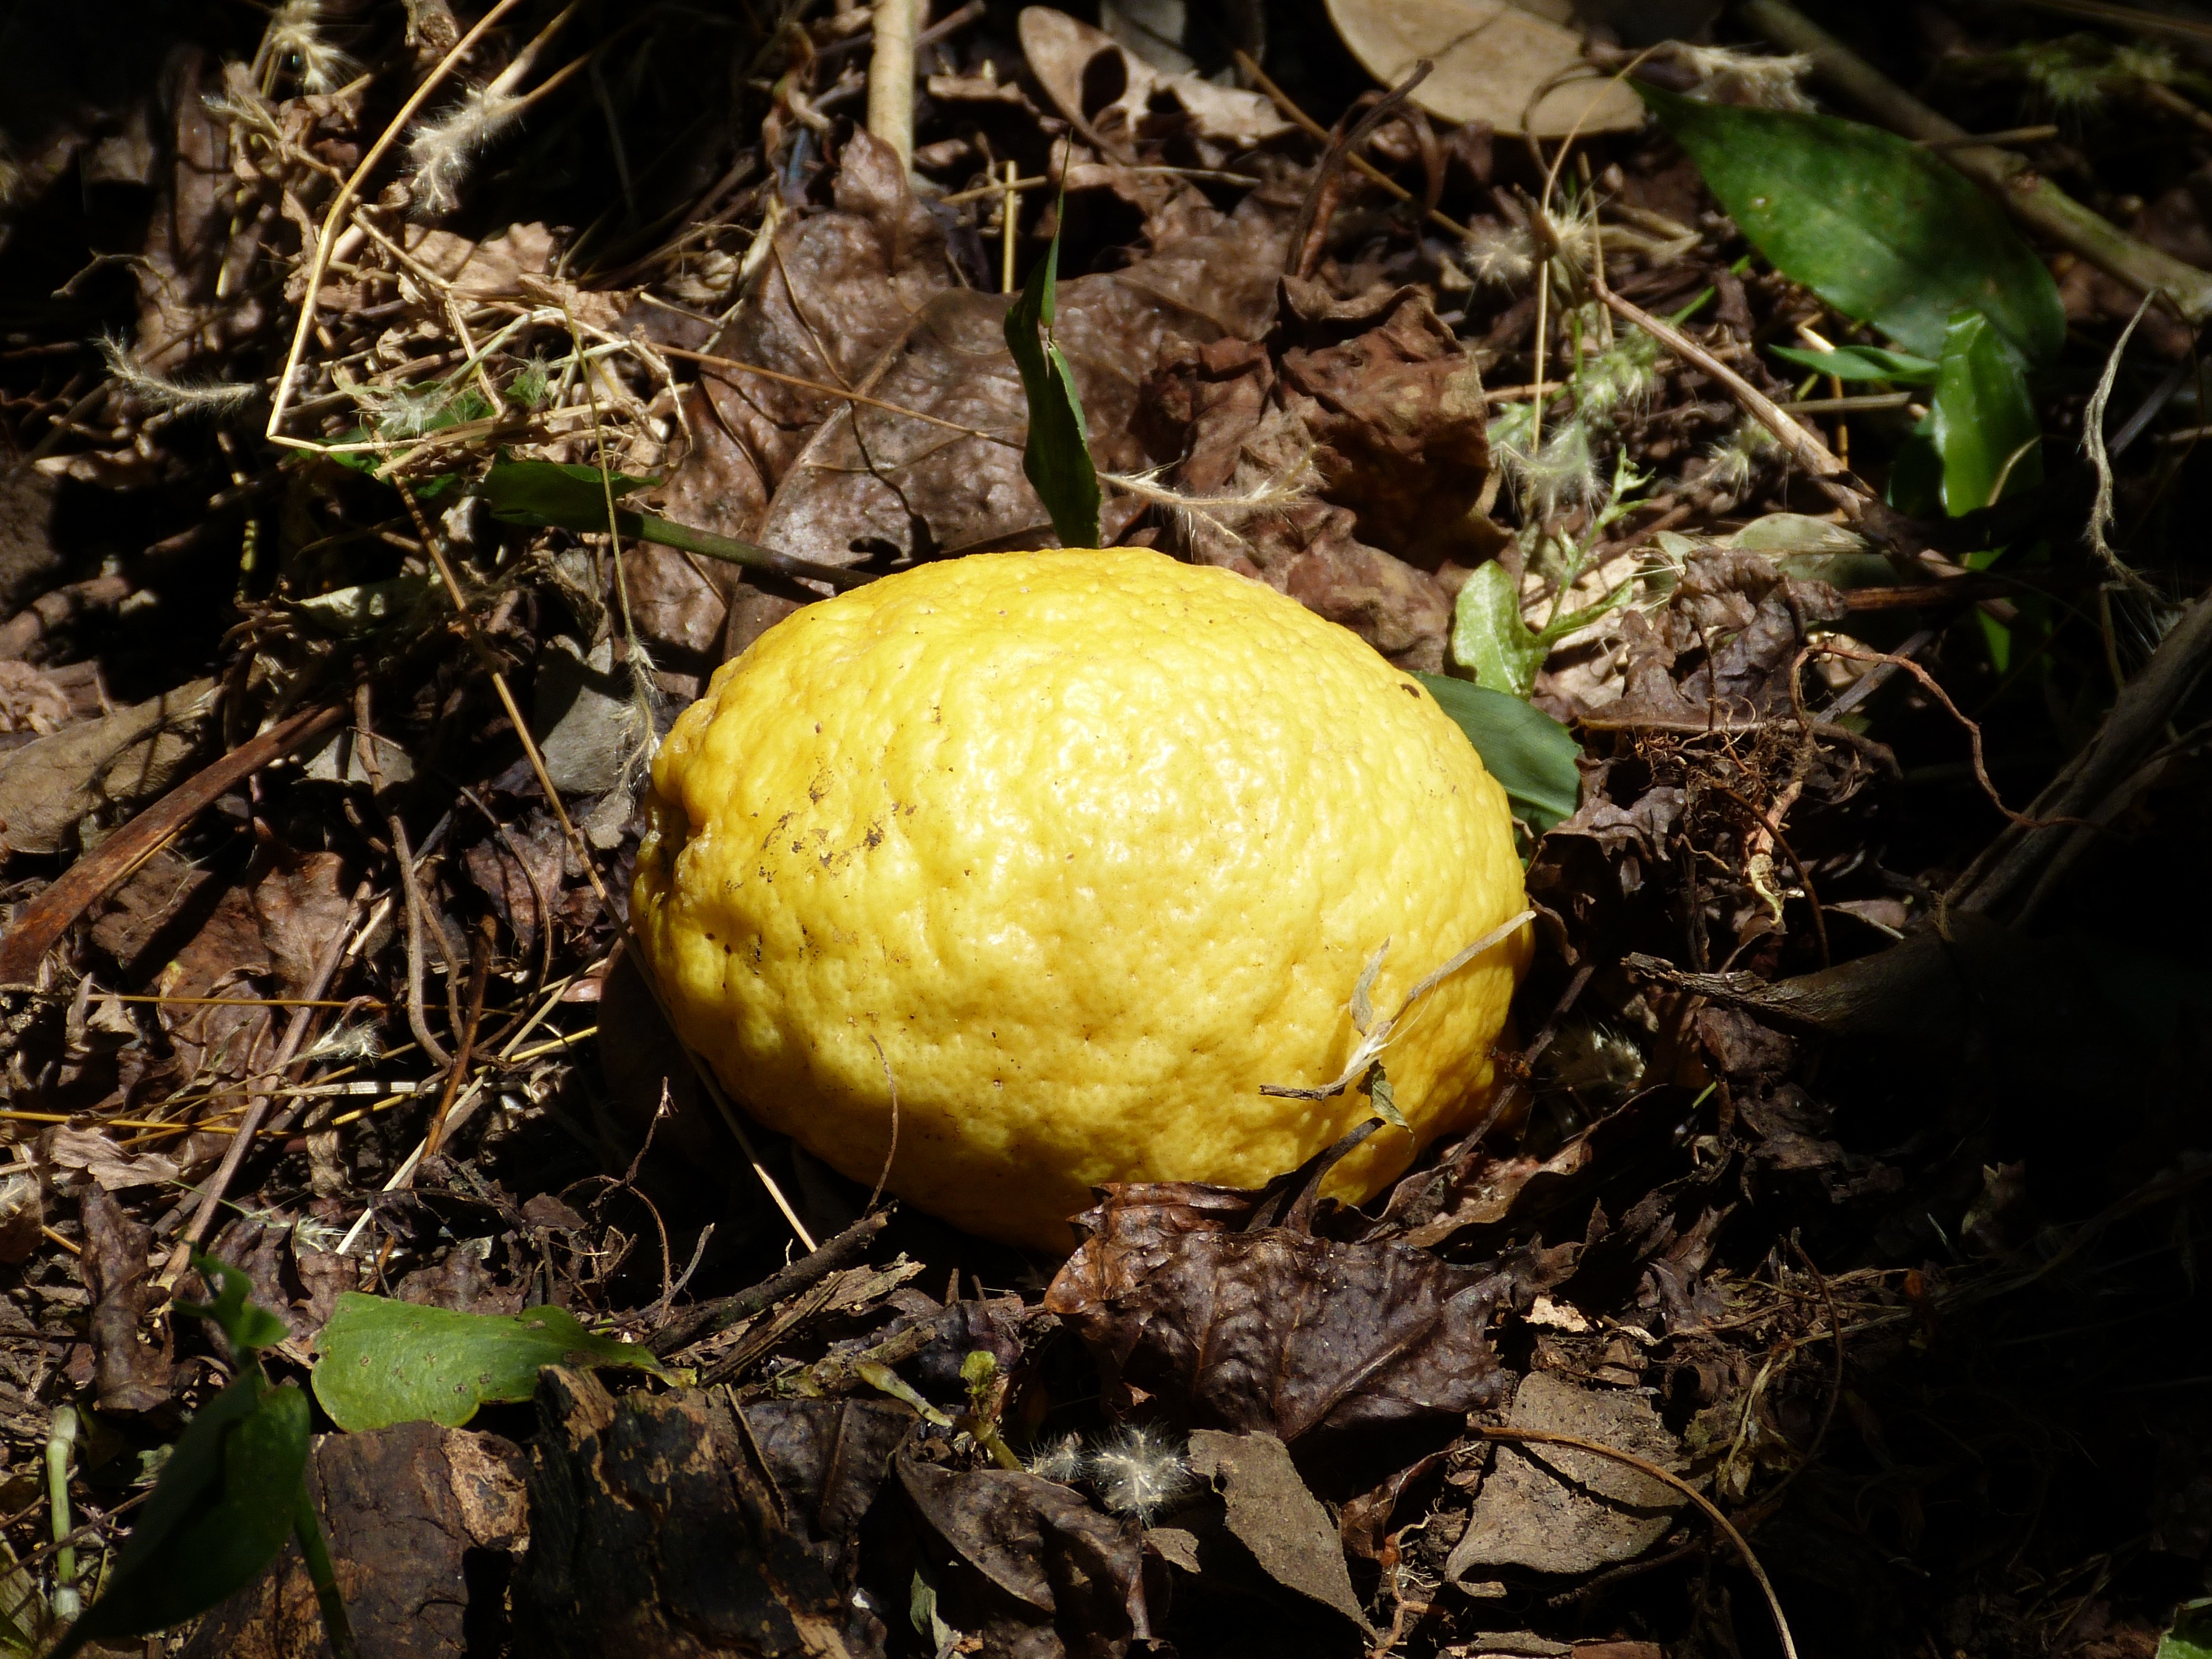
nature, fruit, leaf, flower, food, green, produce, autumn, soil, botany, mushroom, yellow, agriculture, flora, fauna, lemon, gourd, fungus, earth, woodland, bolete, vitamins, sour, macro photography, citrus fruits, edible mushroom, penny bun